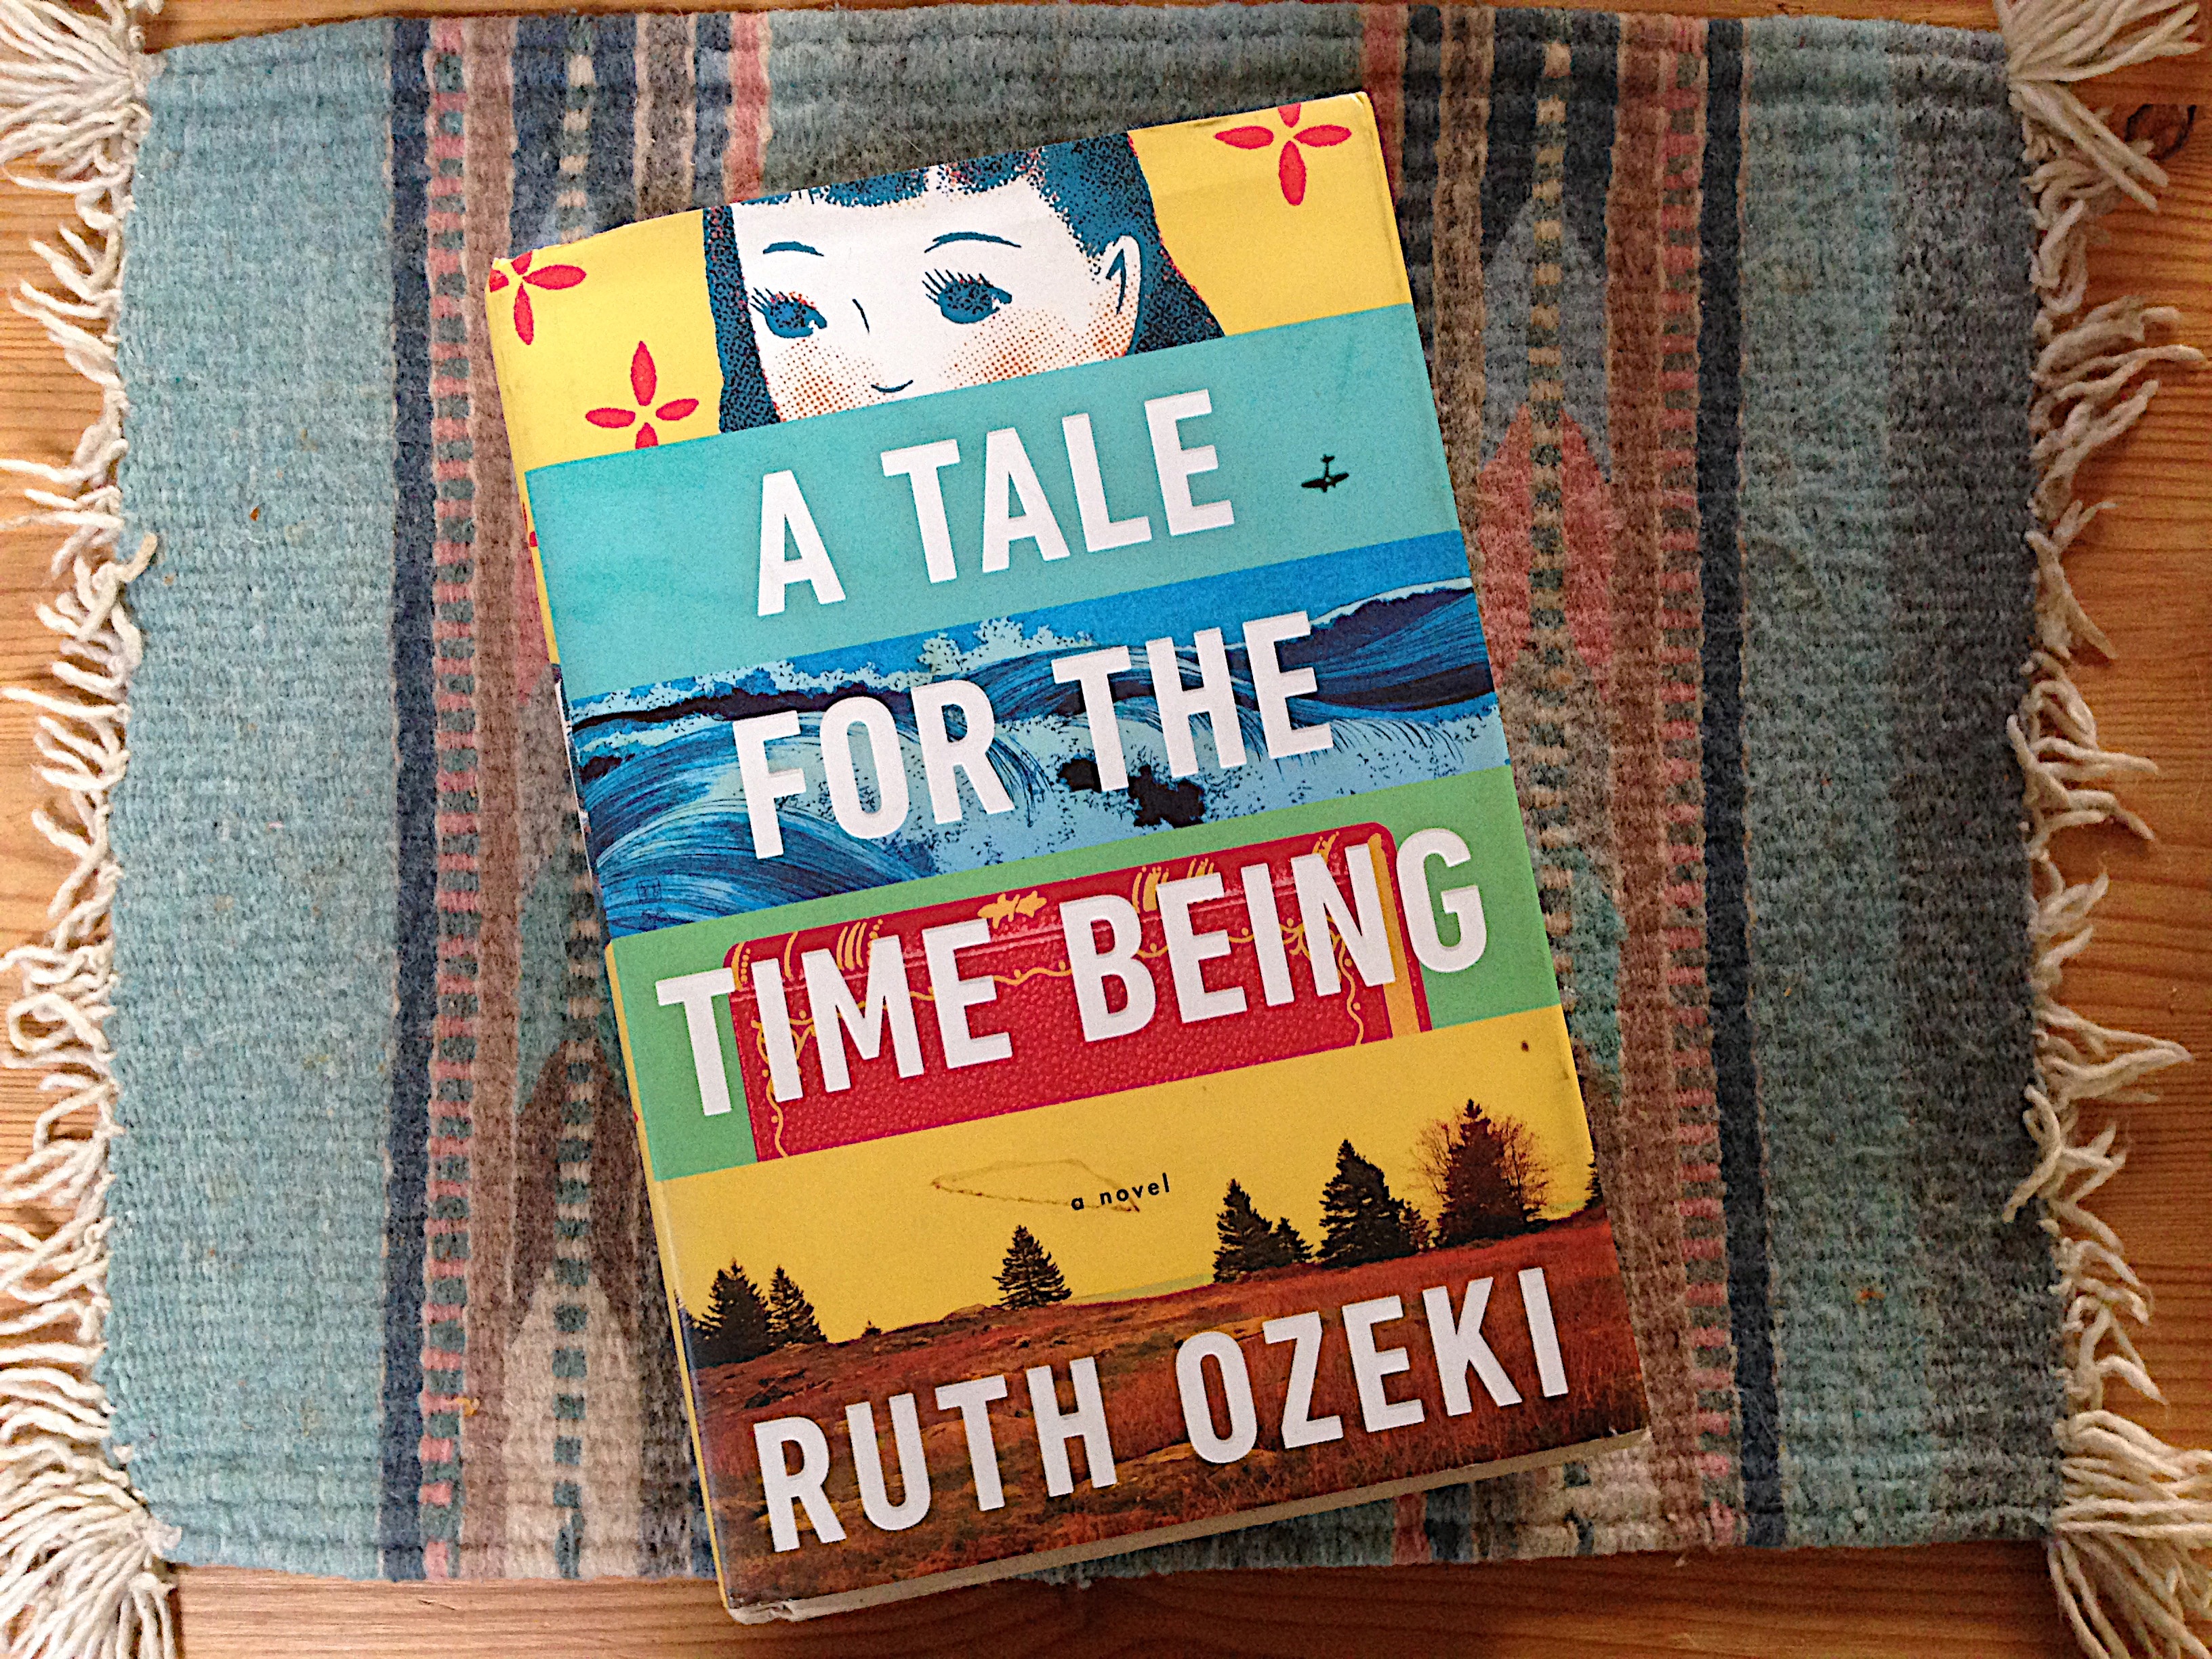
book, time, advertising, banner, textile, art